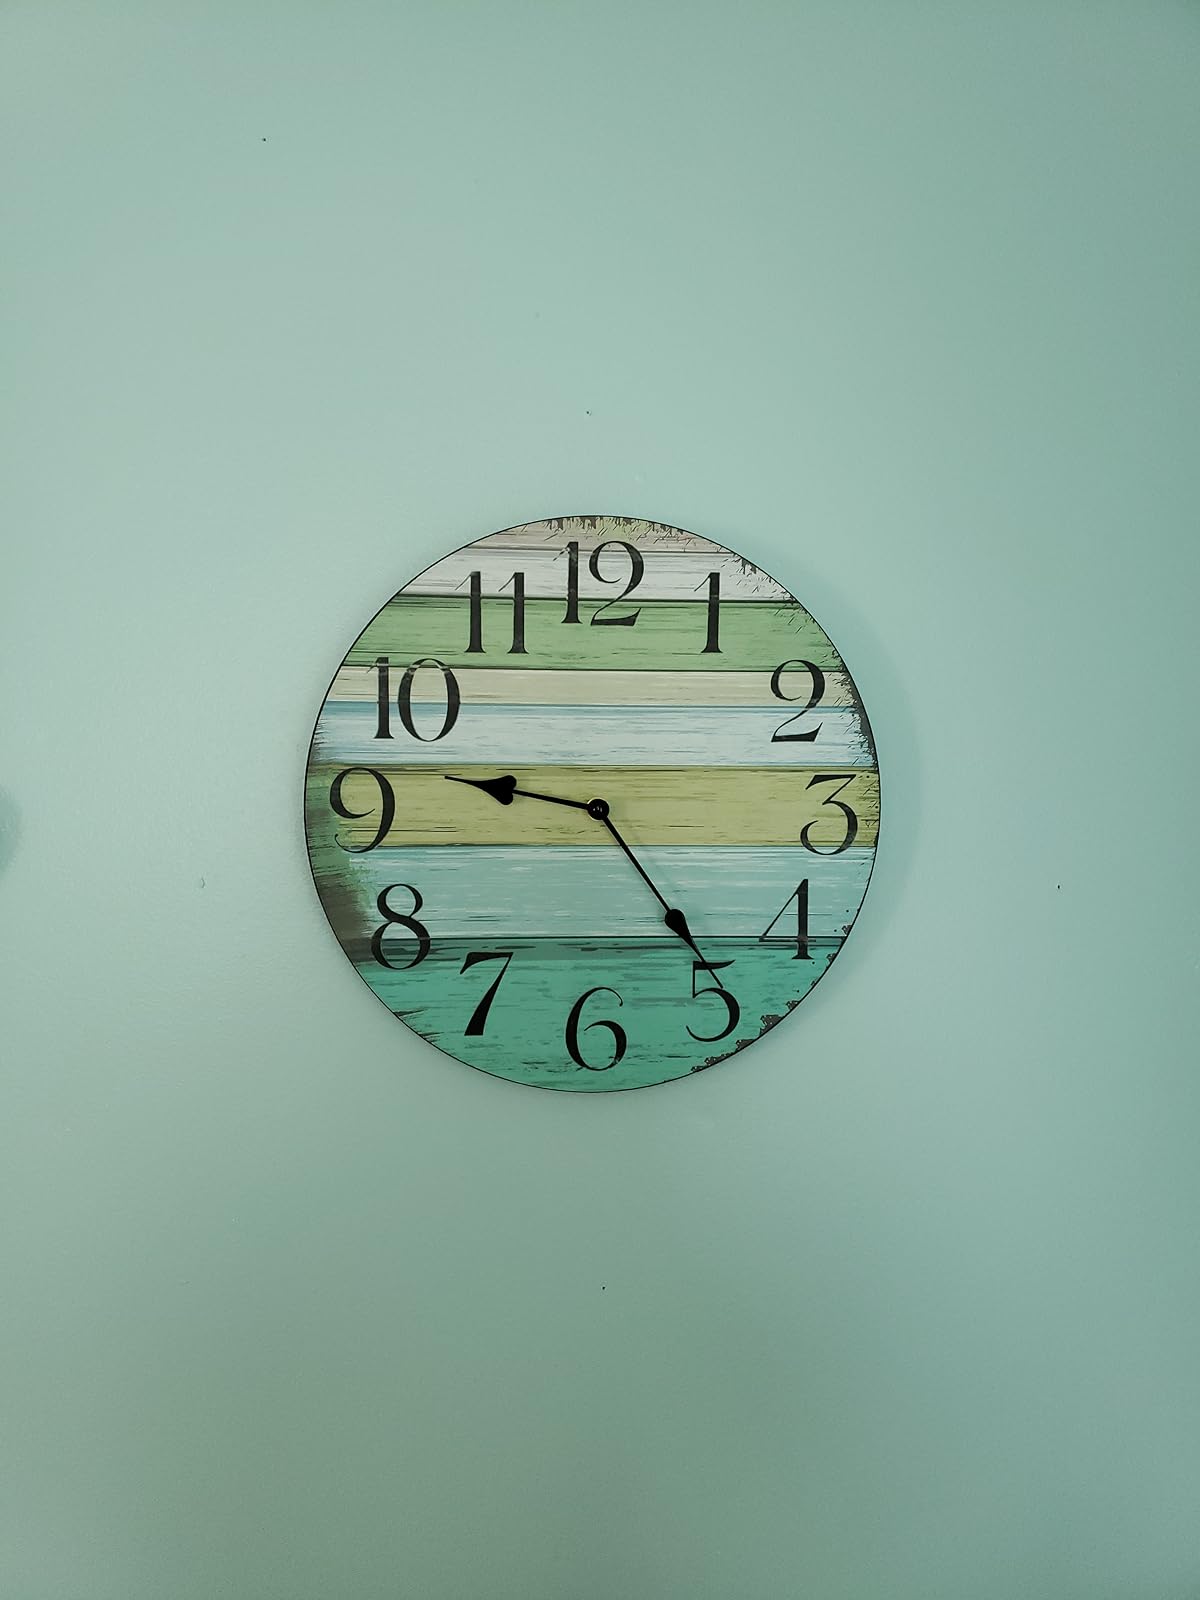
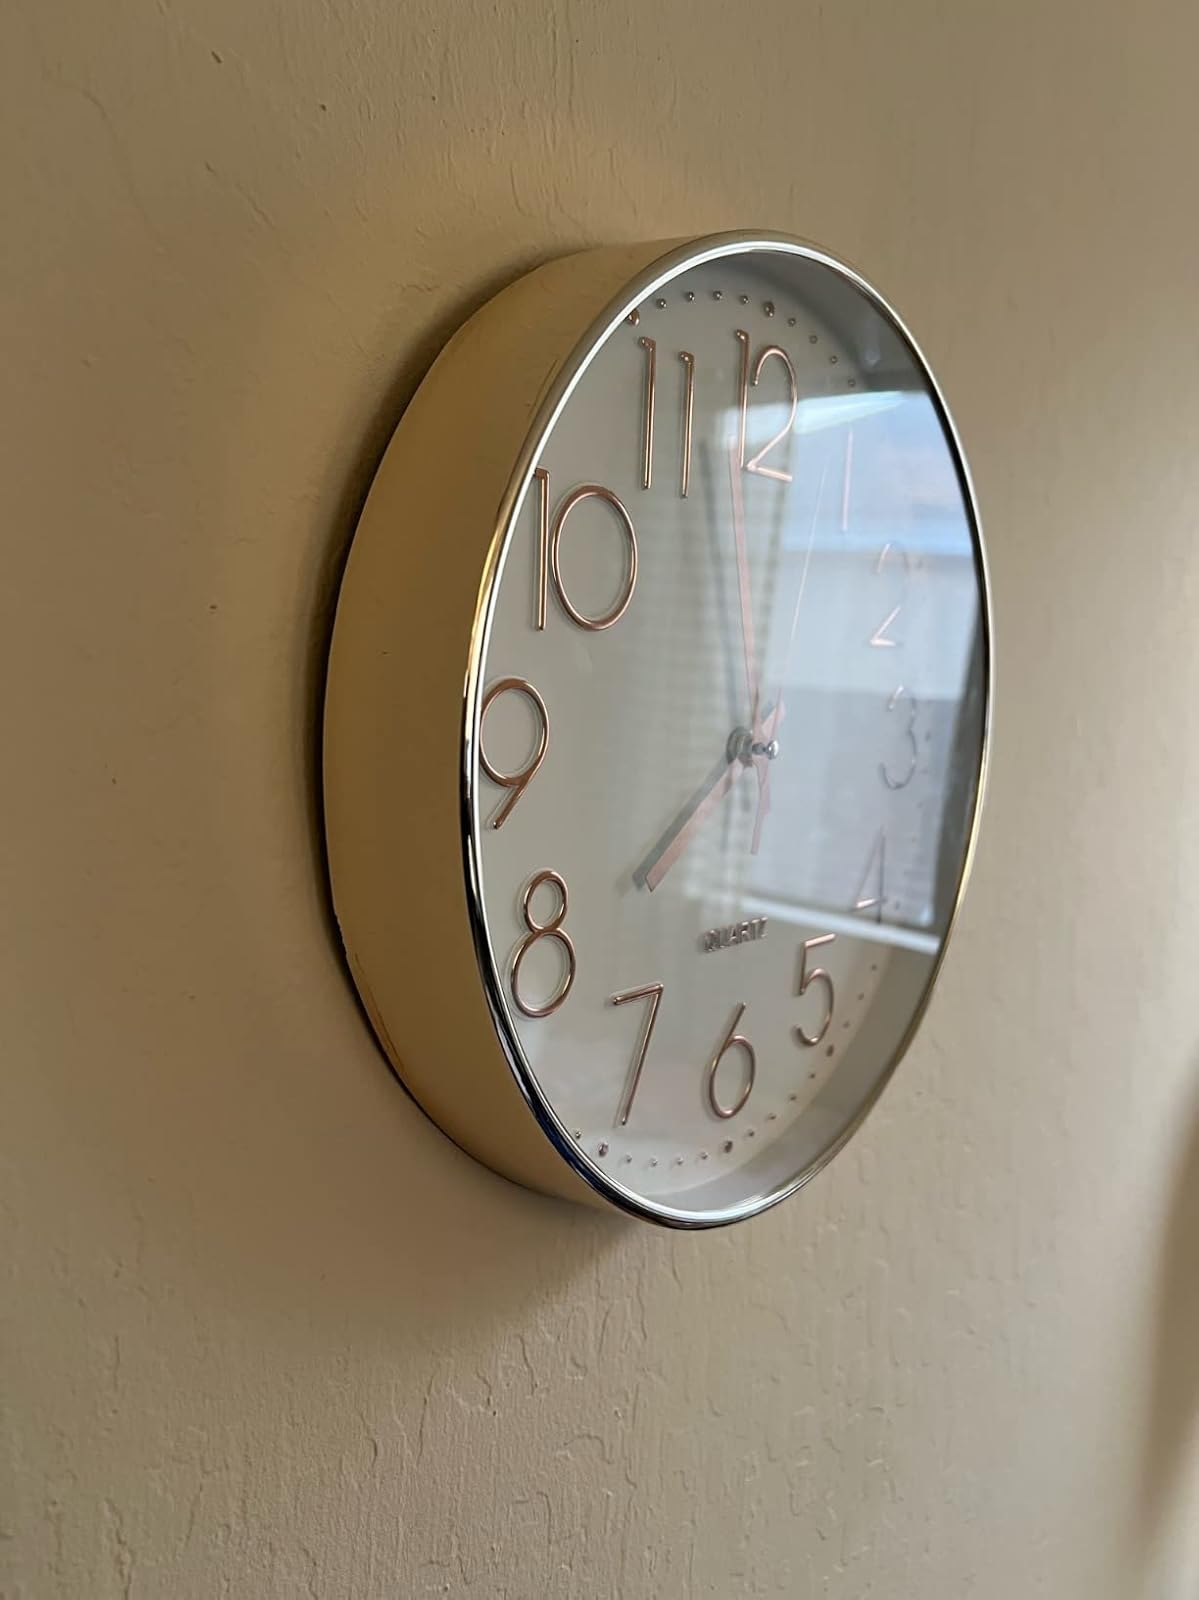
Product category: clock
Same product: no